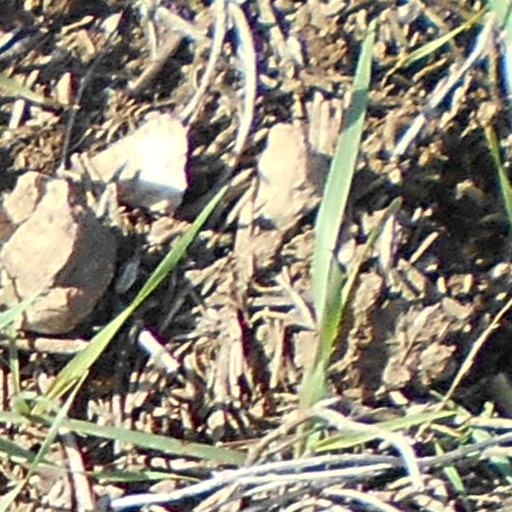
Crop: wheat